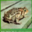
Label: frog